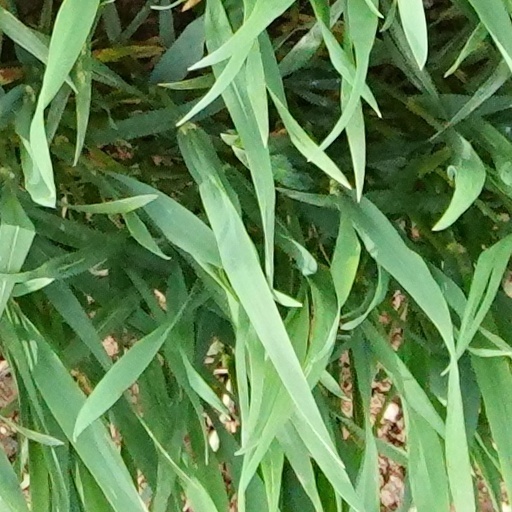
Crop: wheat